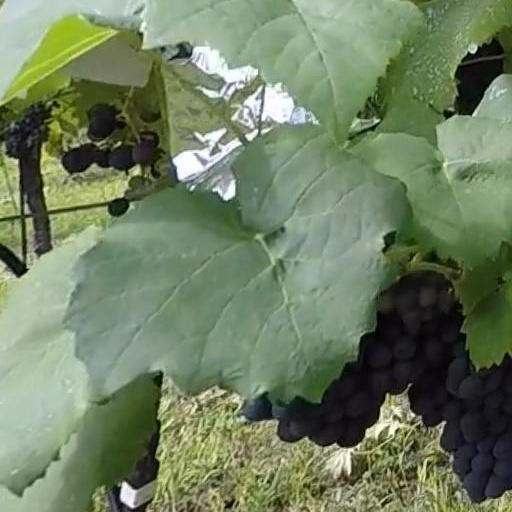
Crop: grape